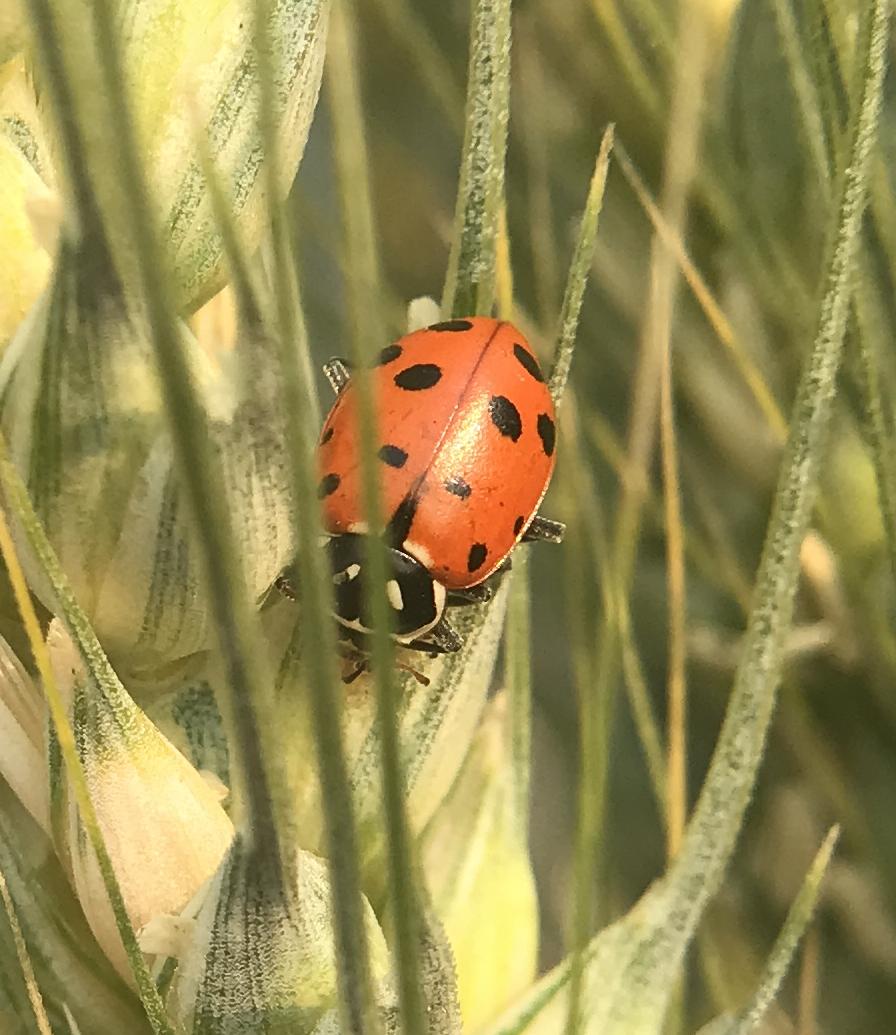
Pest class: predators